Elections in the United States

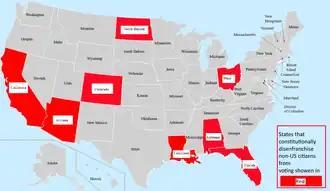
coloured map

Federal law prohibits noncitizens from voting in federal elections.